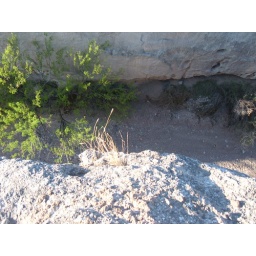
View from above the canyon, looking down to the canyon floor